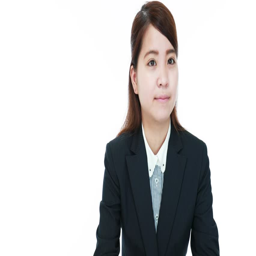
business woman with a phone